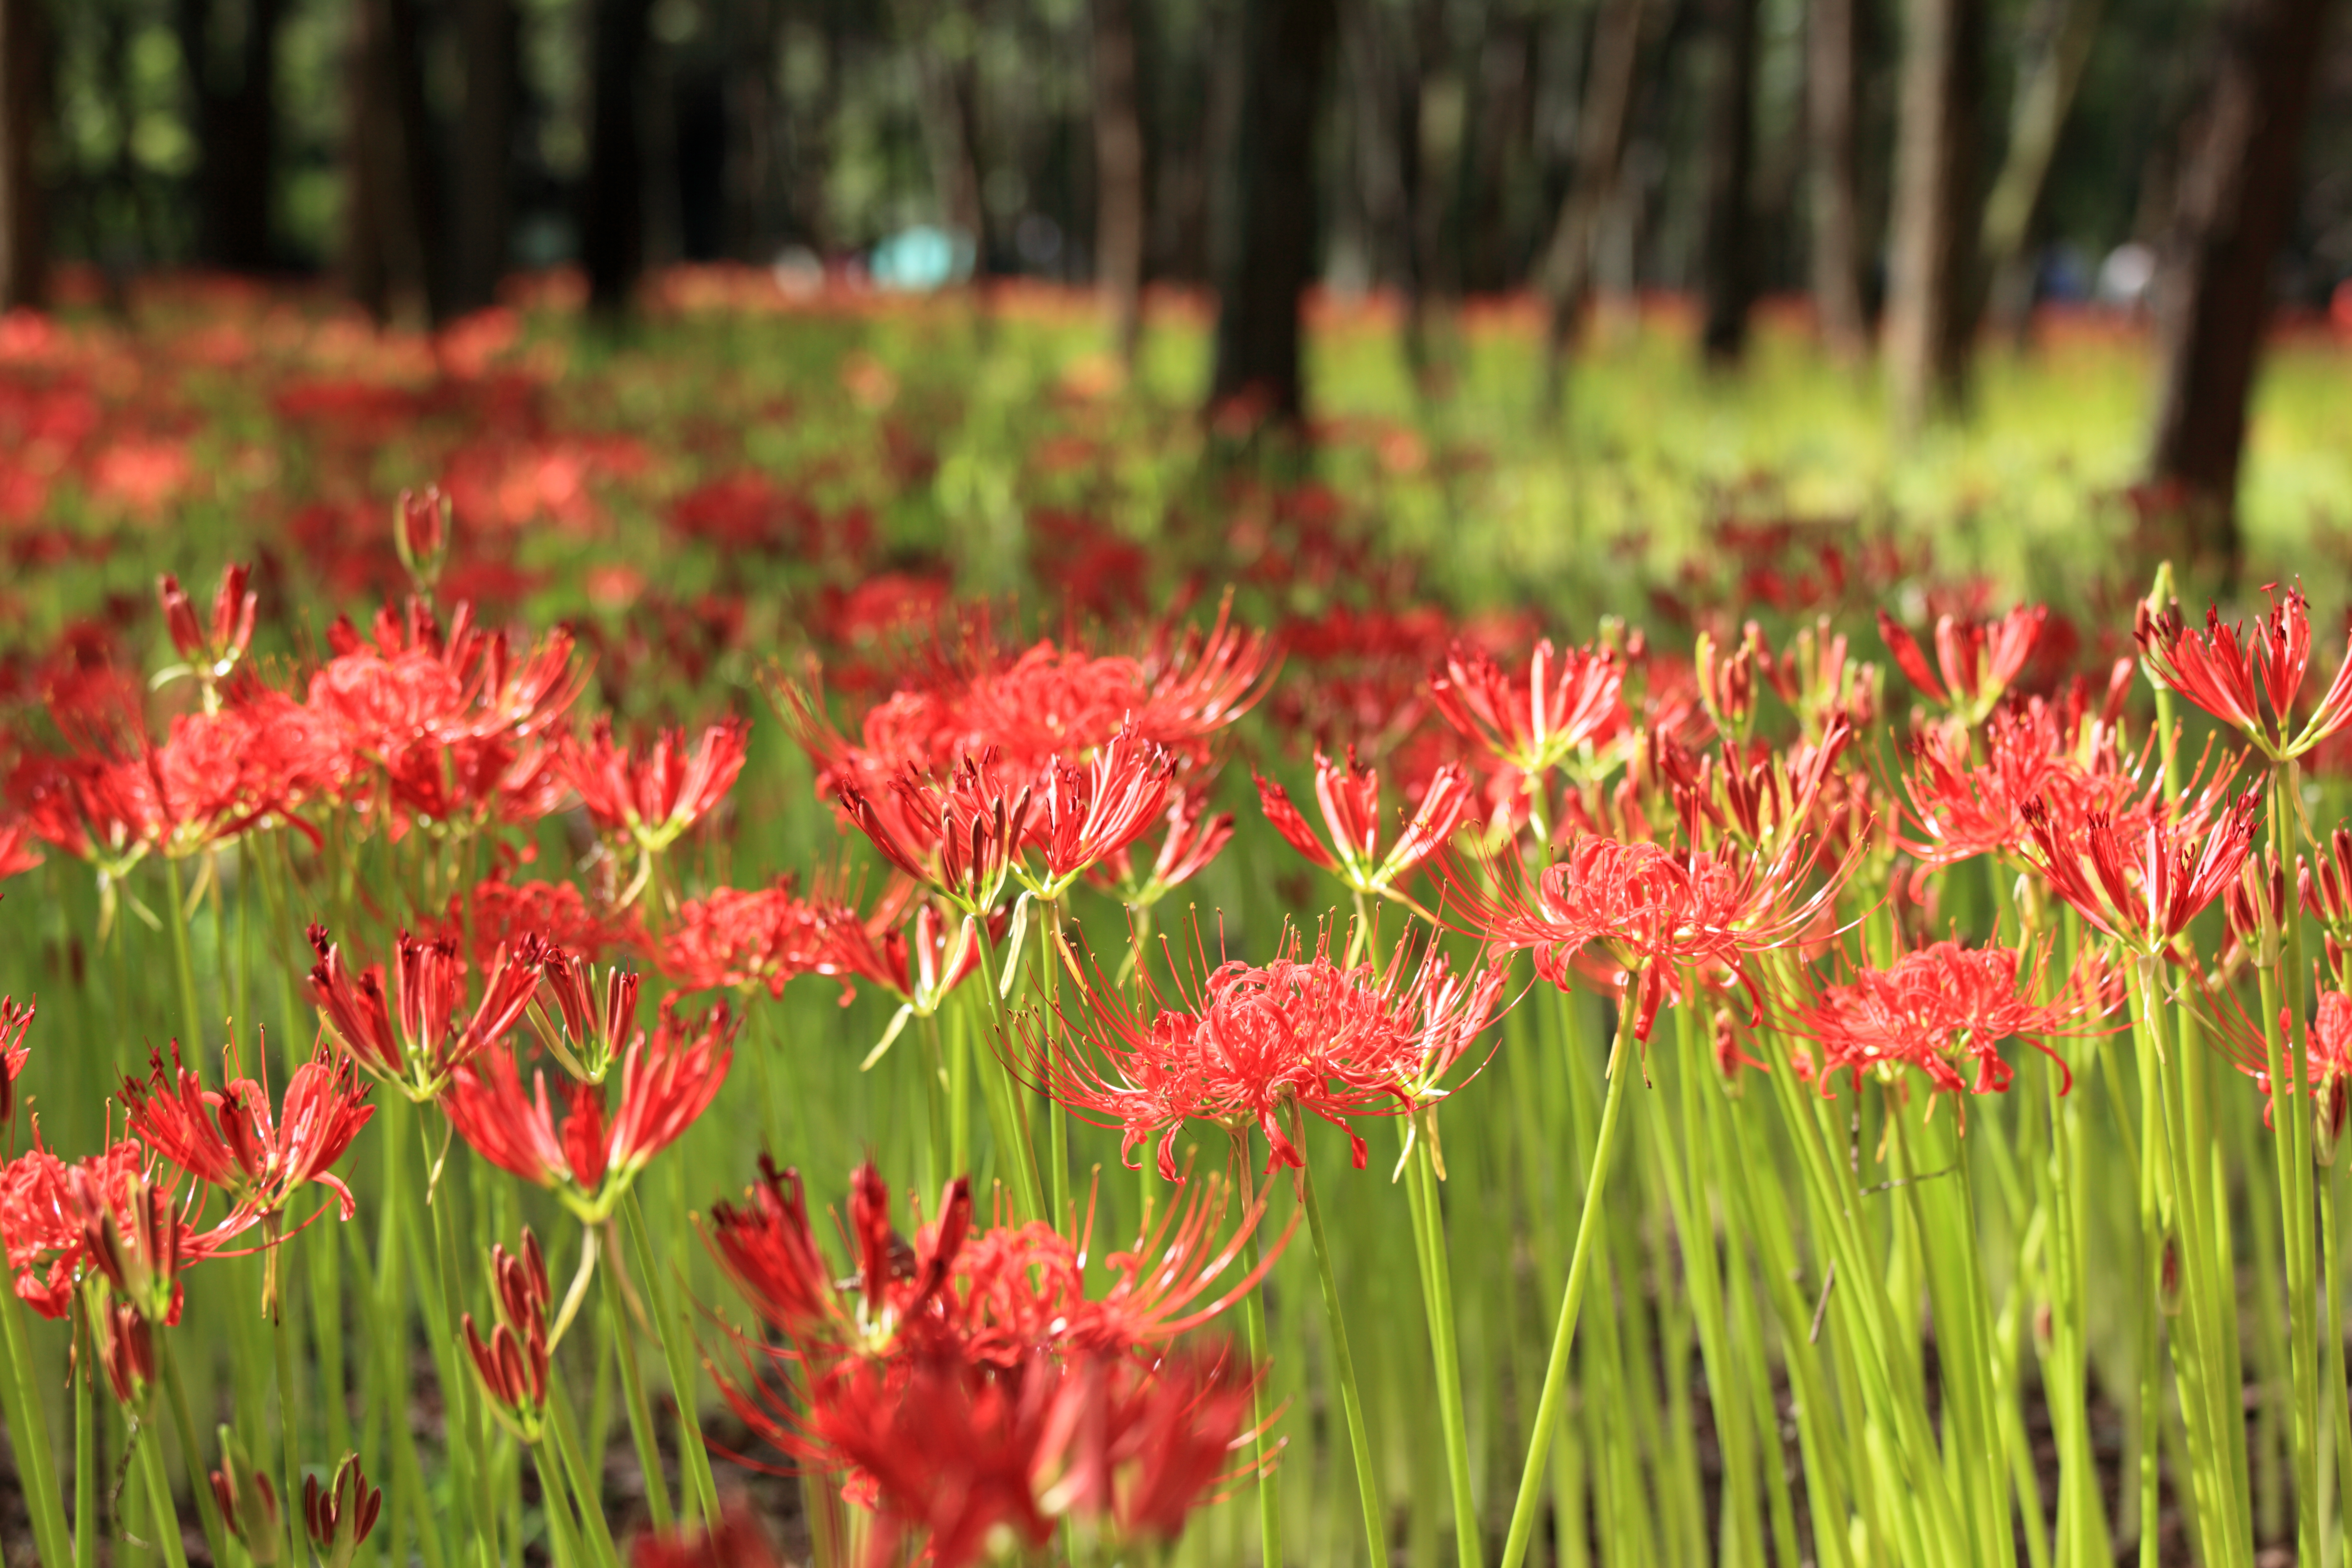
nature, grass, blossom, plant, meadow, prairie, leaf, flower, high, botany, garden, flora, wildflower, 5d, hires, radiata, markii, hi, res, resolution, saitama, lycoris, redspiderlily, hidaka, kinchakuda, flowering plant, torch lily, grass family, land plant, castilleja